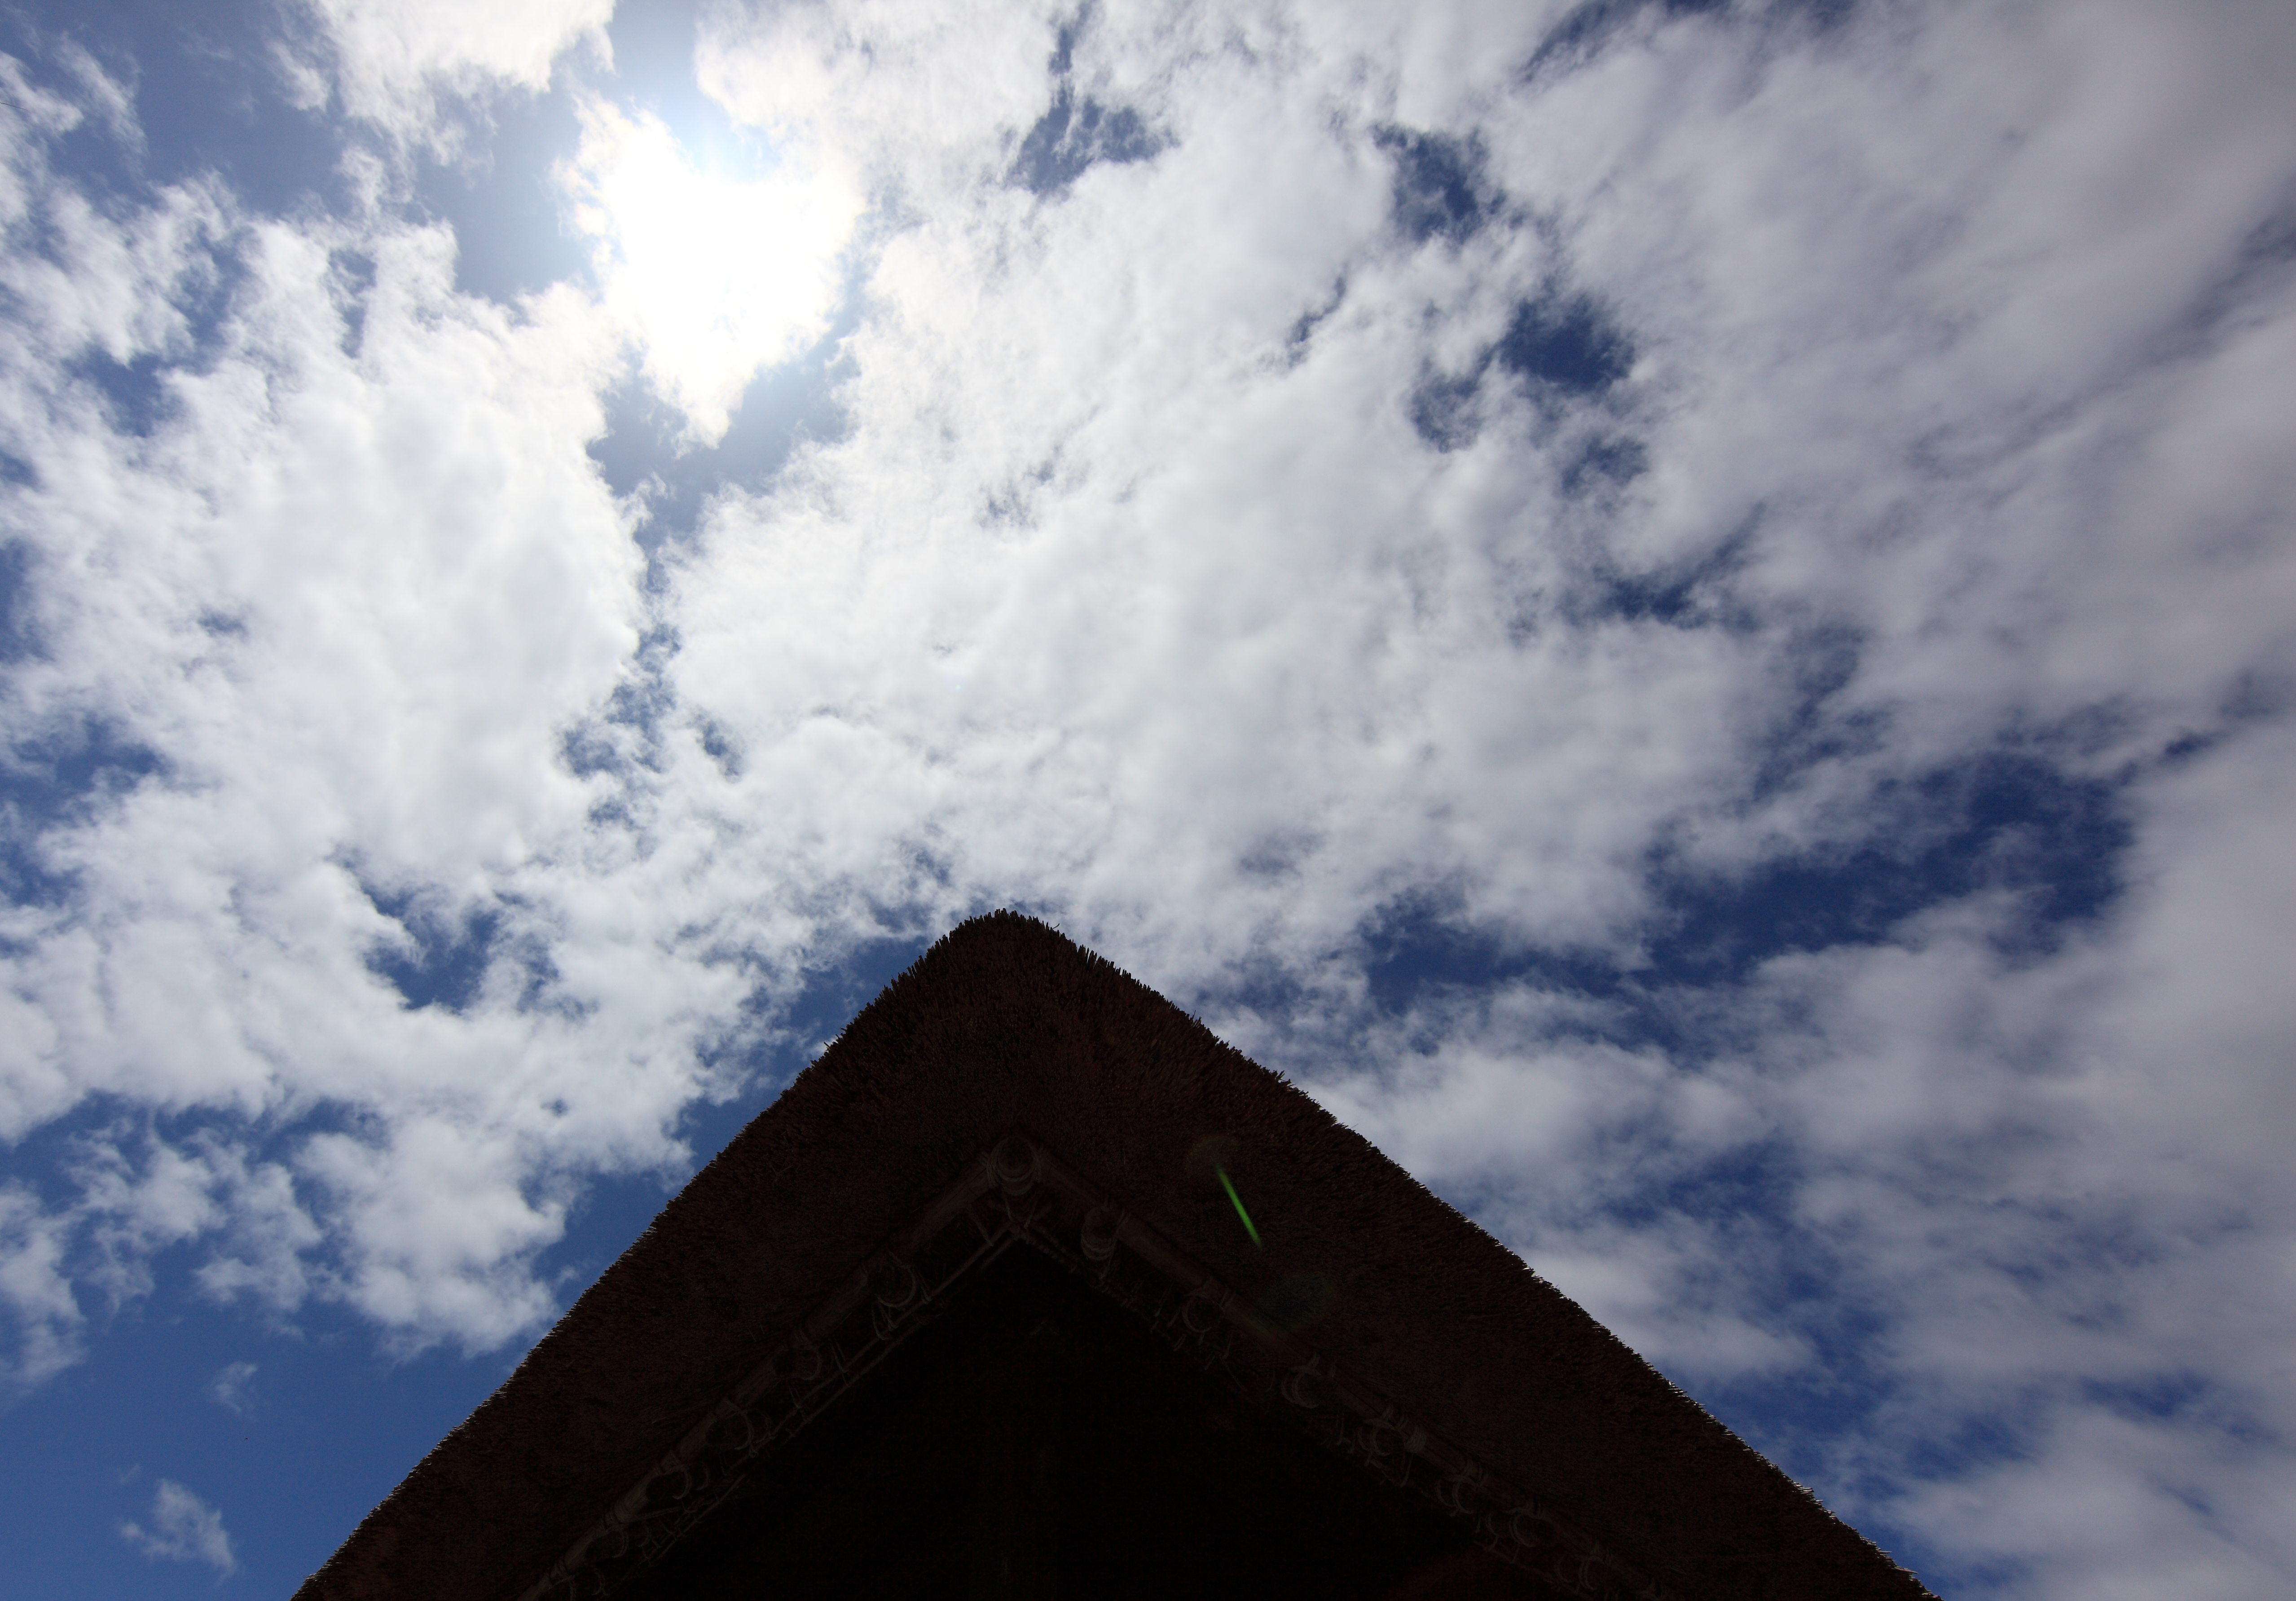
cloud, sky, sunlight, atmosphere, high, blue, clouds, cool image, 5d, hires, markii, hi, res, resolution, iwate, tohno, toonoshi, denshoen, meteorological phenomenon, atmosphere of earth